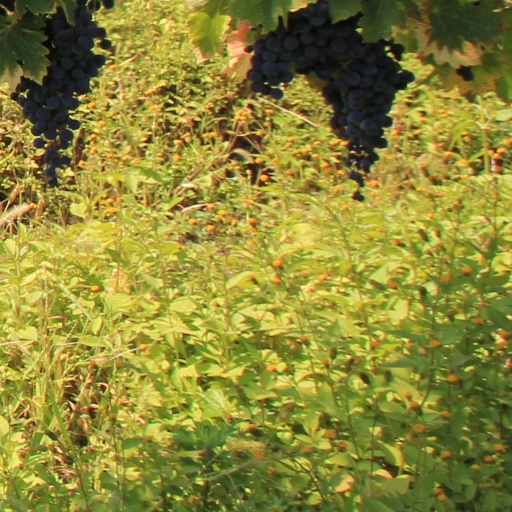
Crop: grape